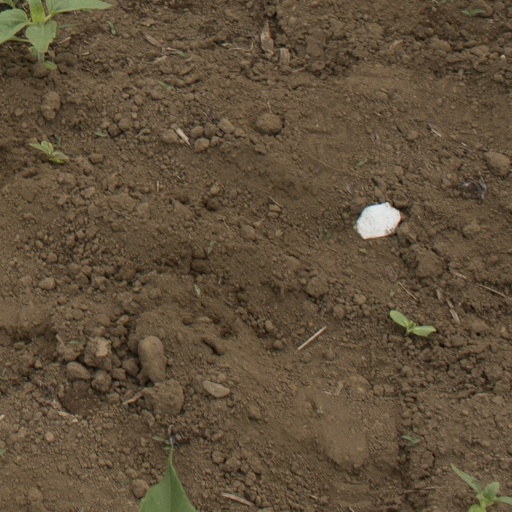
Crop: Jerusalem artichoke